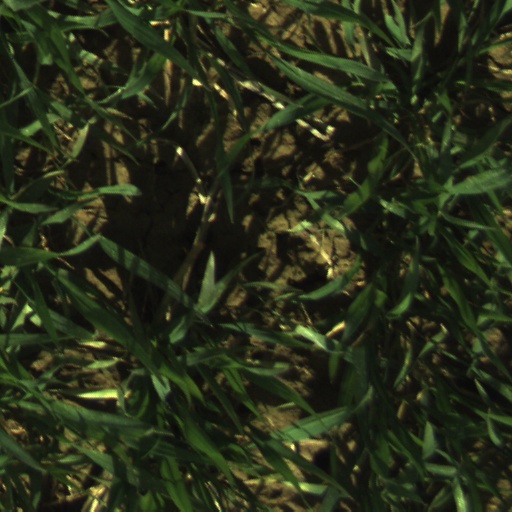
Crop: wheat